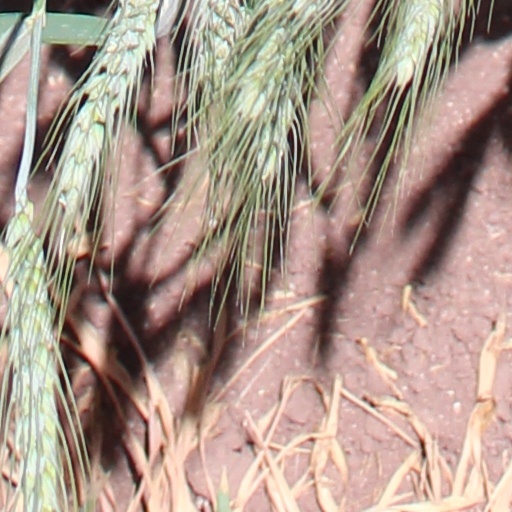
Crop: wheat